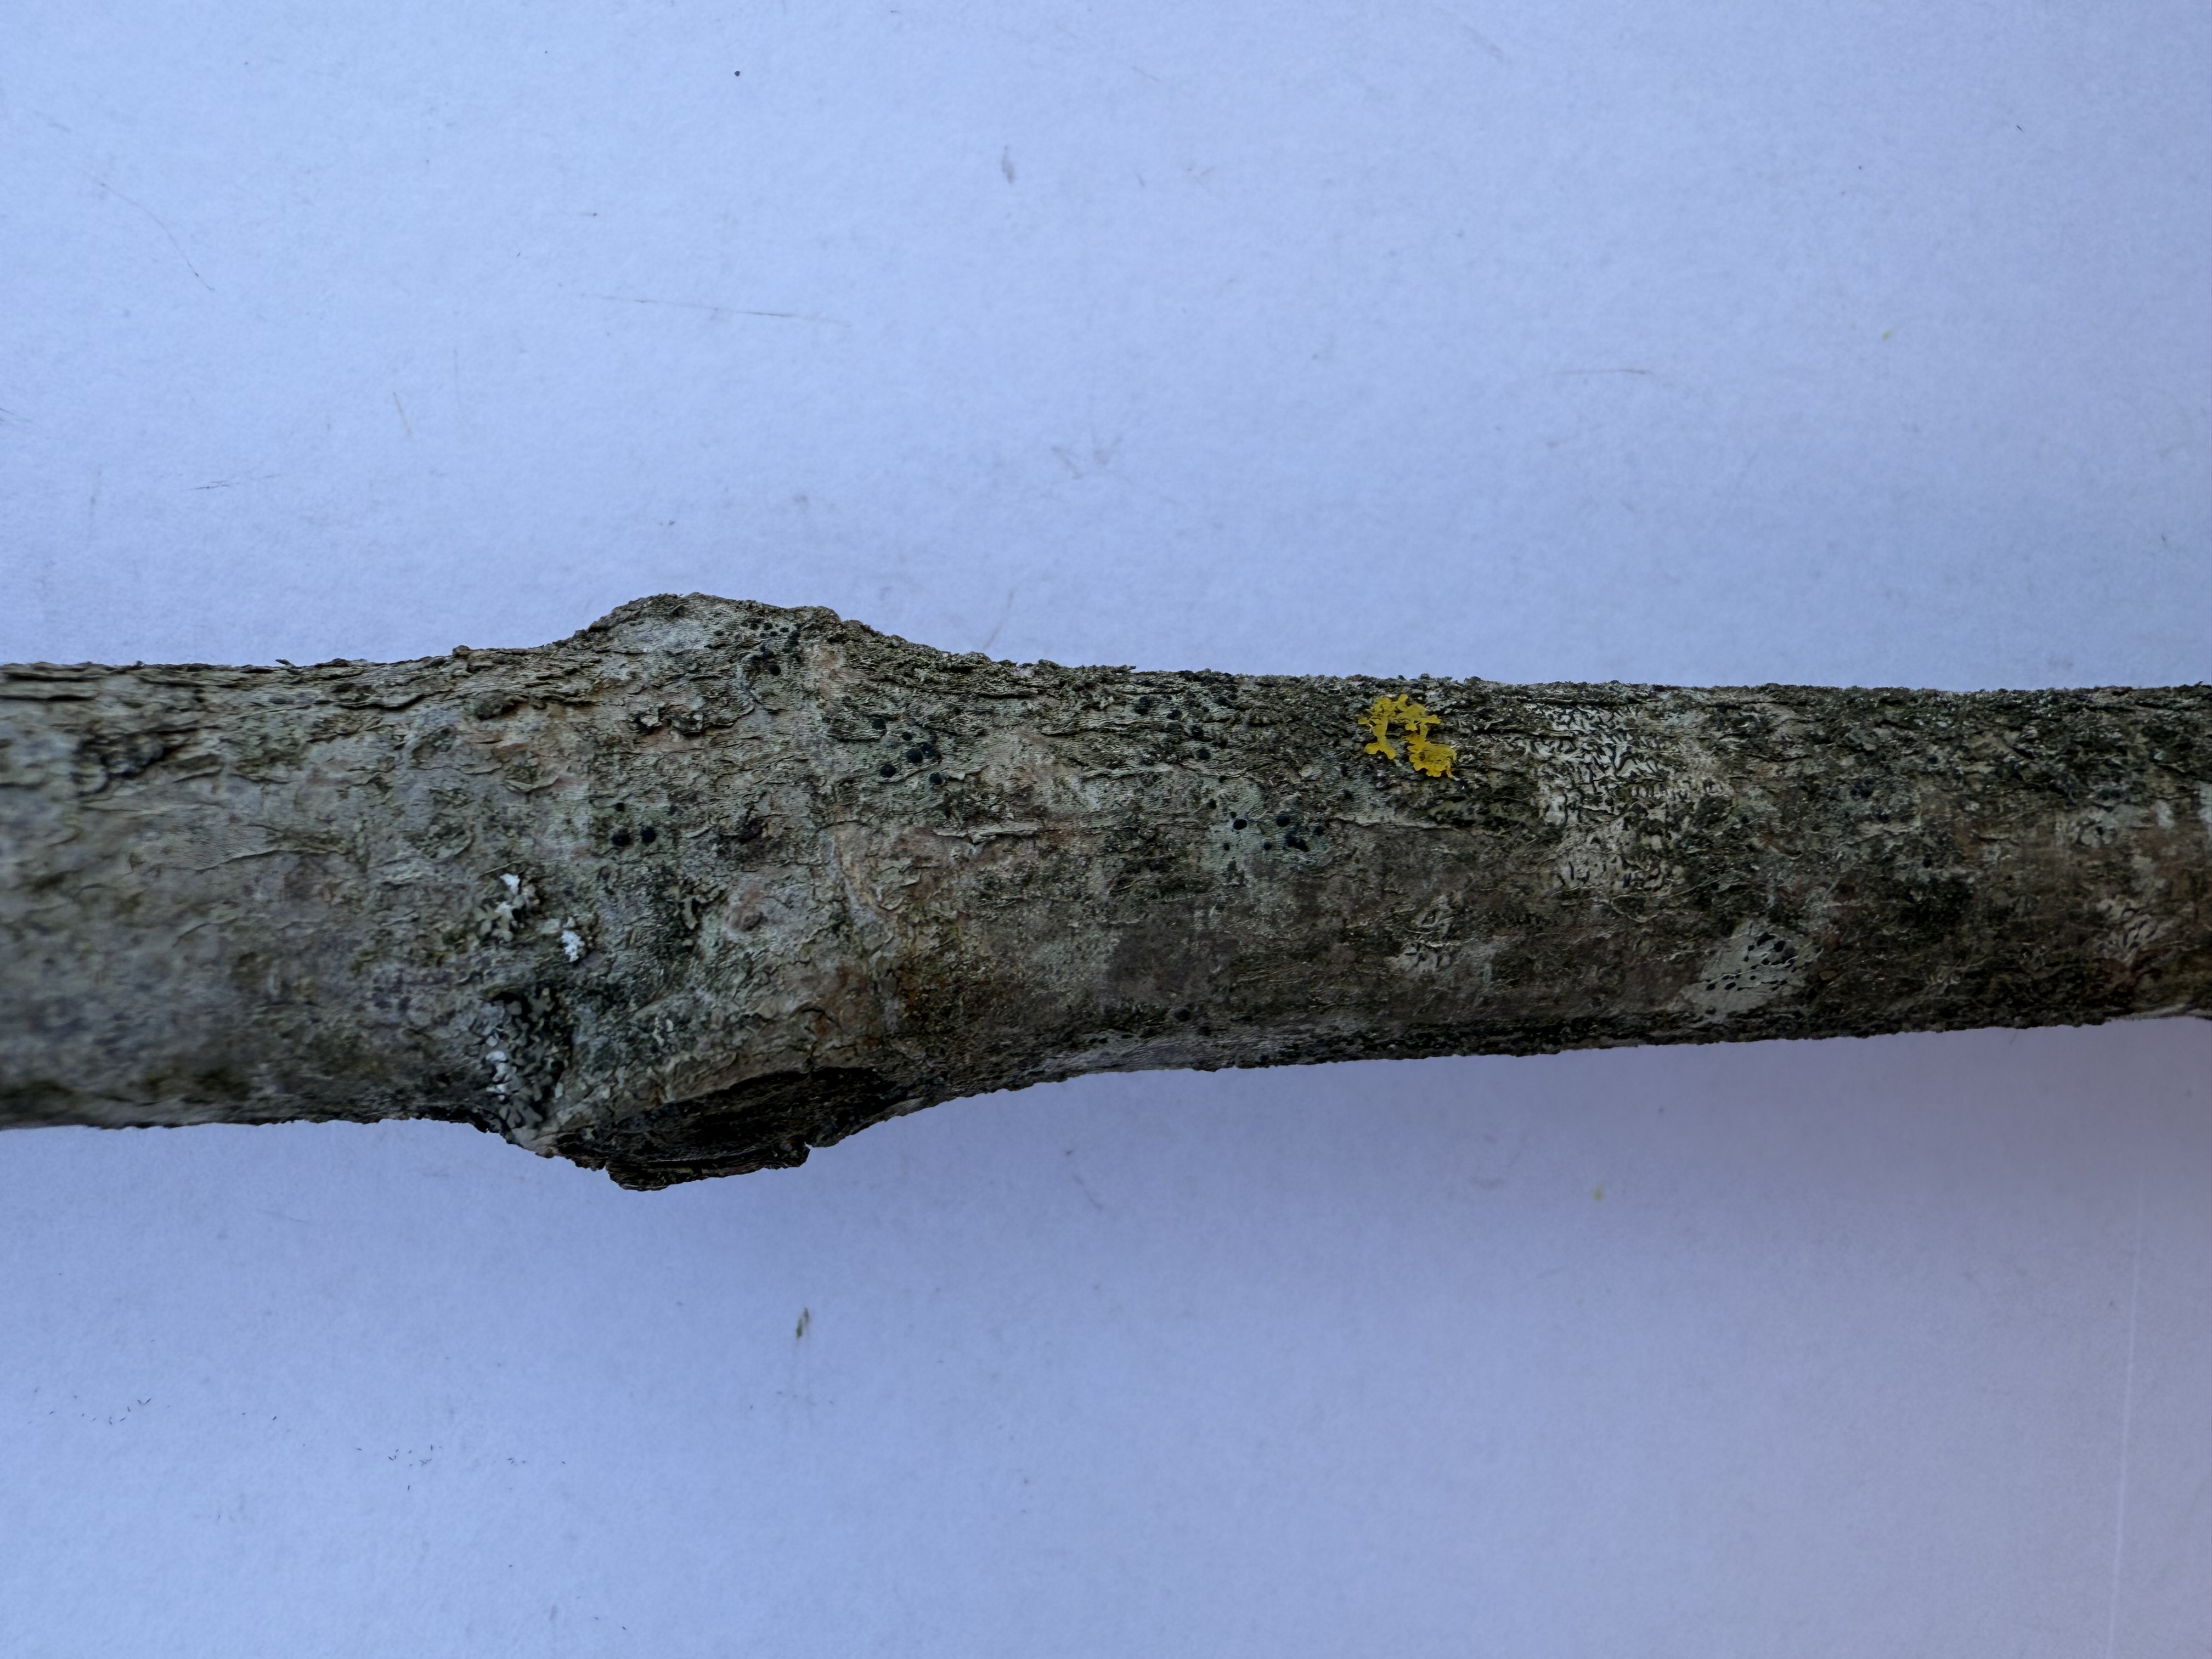
Variety: Cornelian Cherry